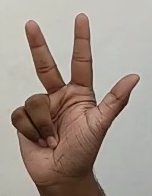
ASL sign: 3